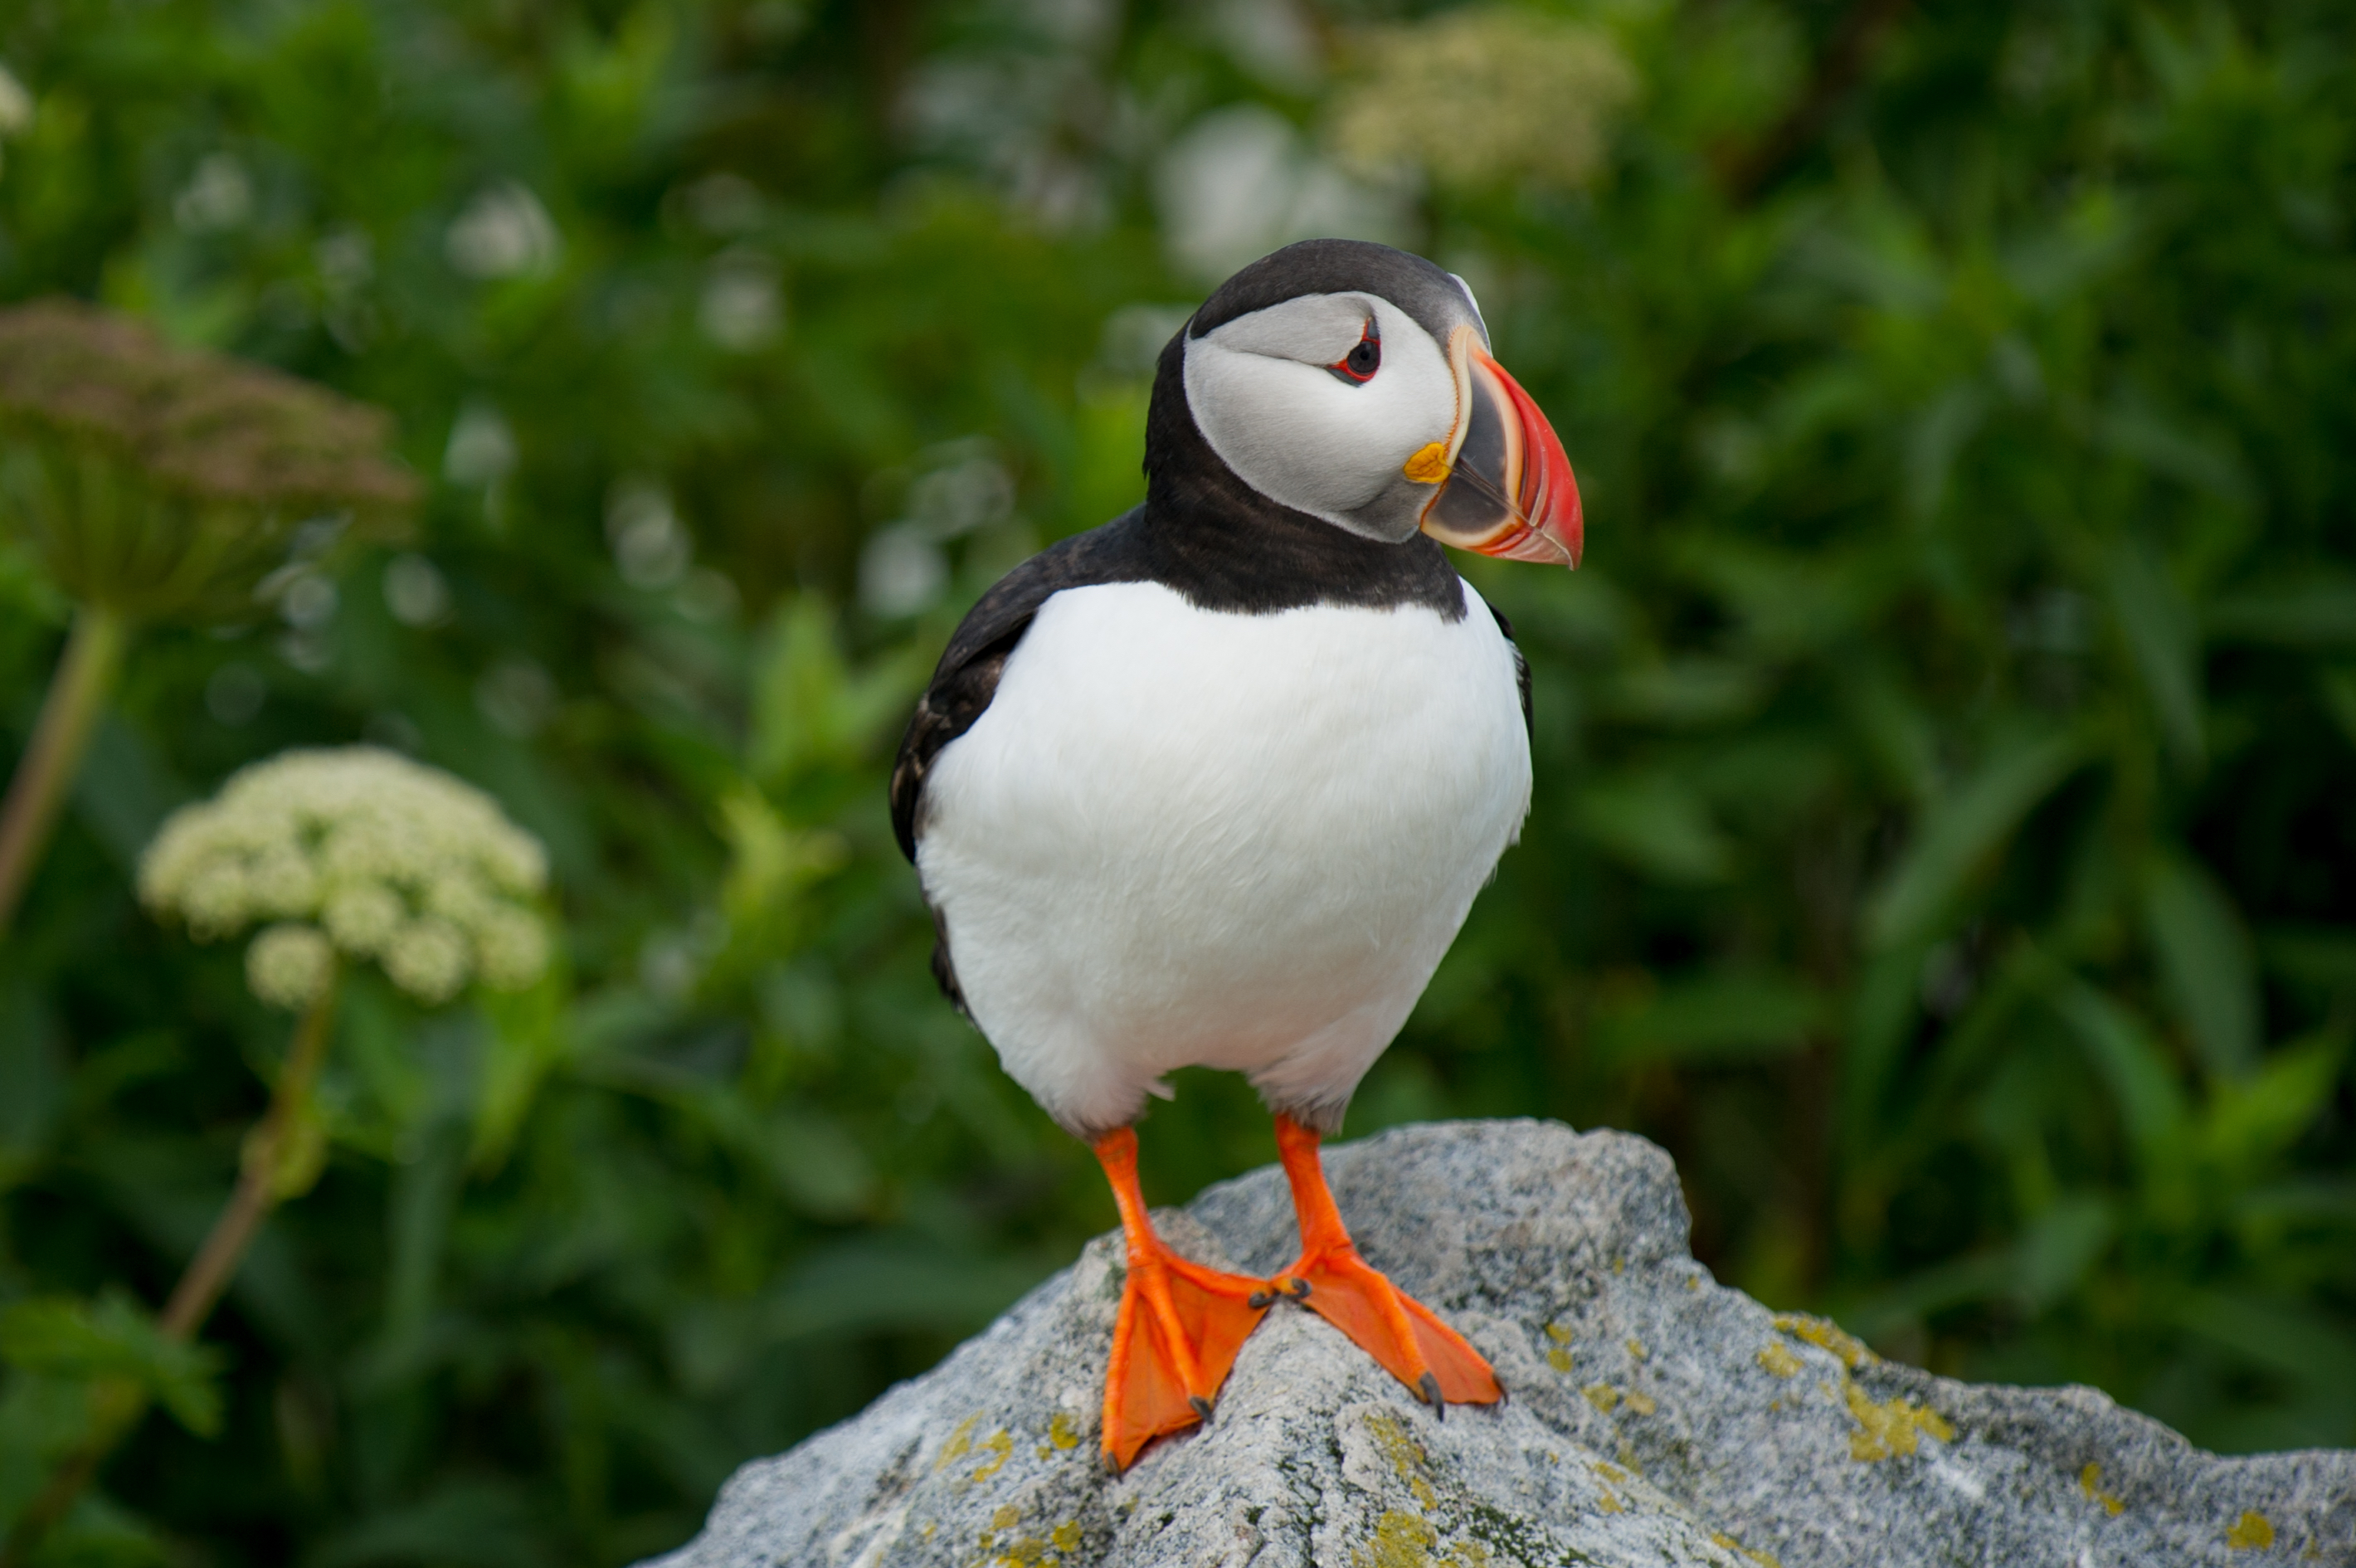
nature, bird, seabird, wildlife, beak, fauna, puffin, vertebrate, charadriiformes